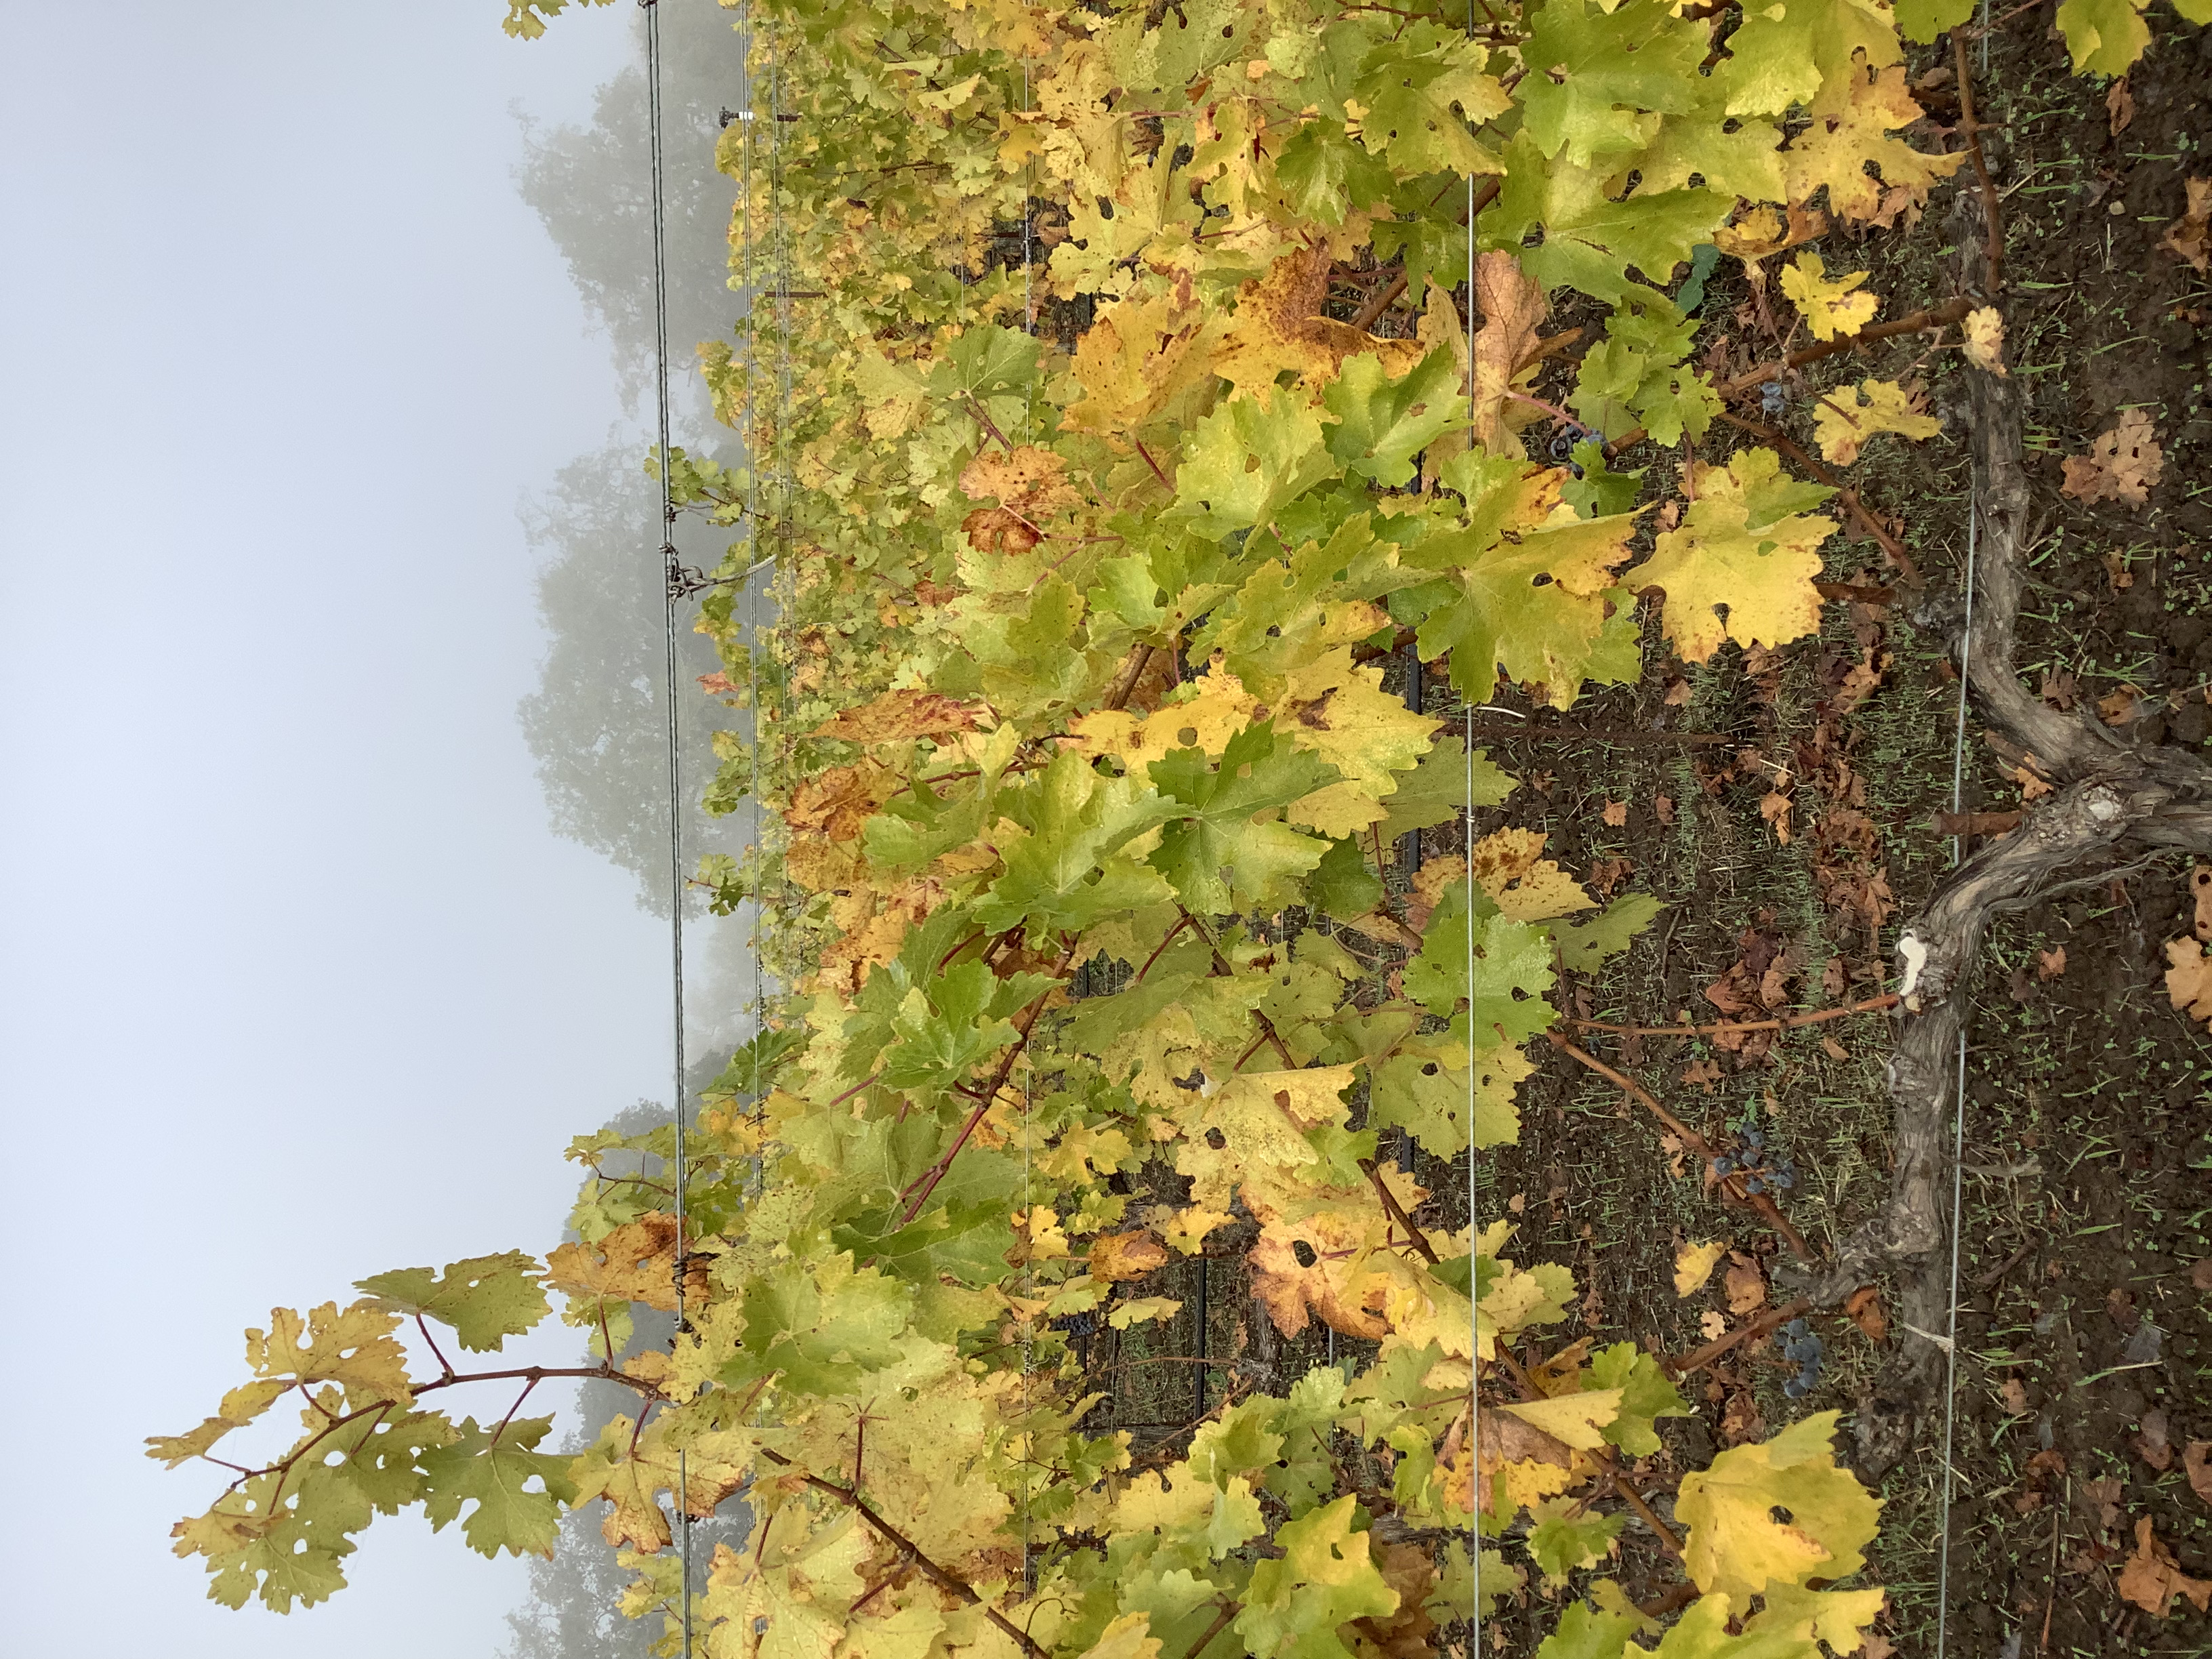
Label: No Virus